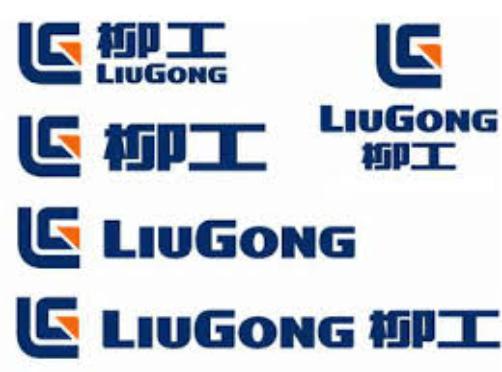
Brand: liu gong
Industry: Others